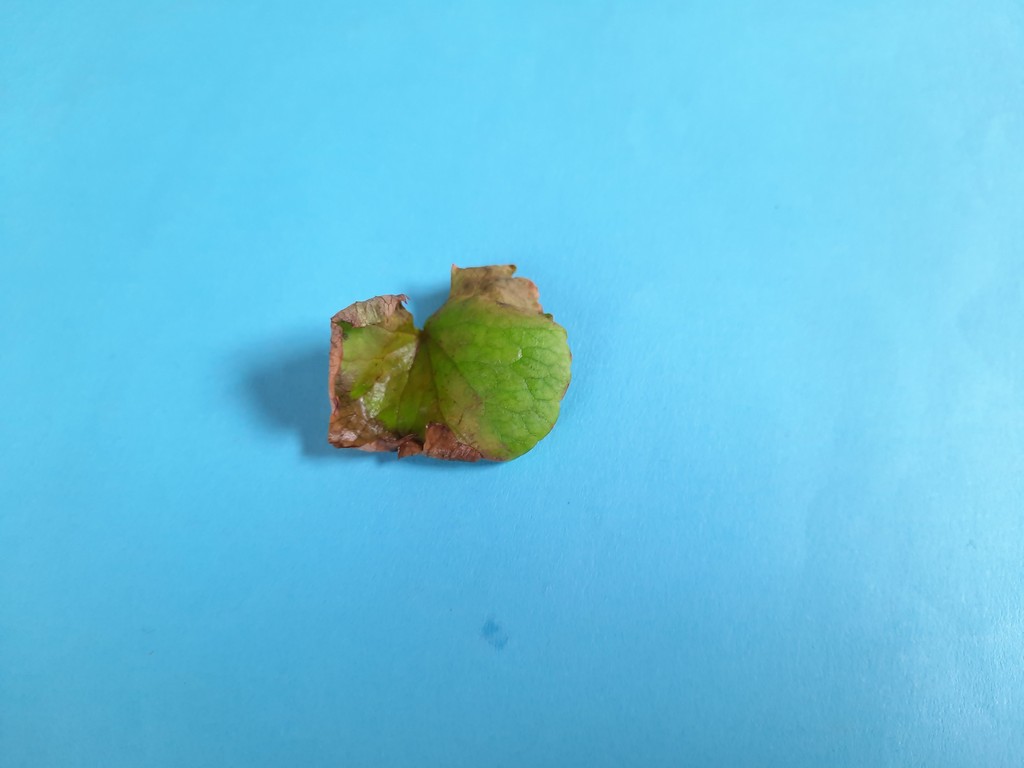
Label: Unhealthy